Snap Attack

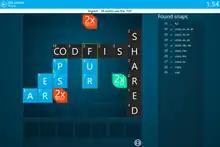
A game in progress. An example of a Single-Snap is the word "fur" on the board, and a Multi-Snap are the words "cops", "es", "er" and "ar". There are also special, high-scoring rounds like "Digram" as seen here.

Like Wordament, players simultaneously compete to get as many points as possible. The game is similar to the Scrabble board game where a board is given with fixed words and bonus tiles (letter and word multipliers) on the board, and seven movable tiles with letters on the "rack". Snap Attack's board is 8×7 squares, smaller than a traditional Scrabble board.